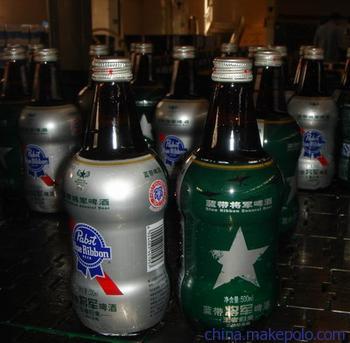
Label: metal